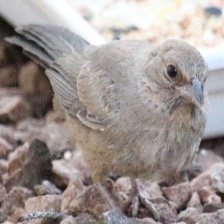
Species: ALBERTS TOWHEE
Scientific name: PIPILO ABERTI